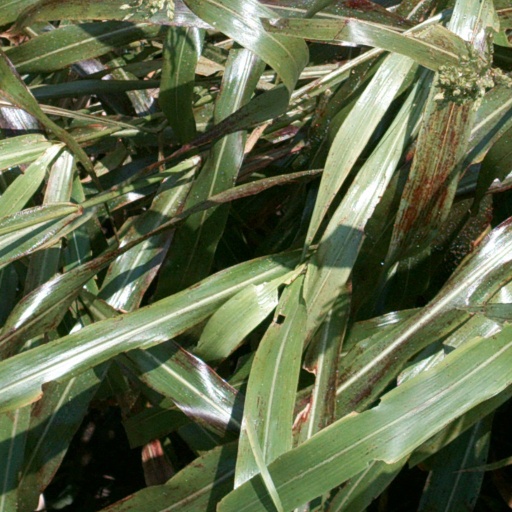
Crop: sorghum